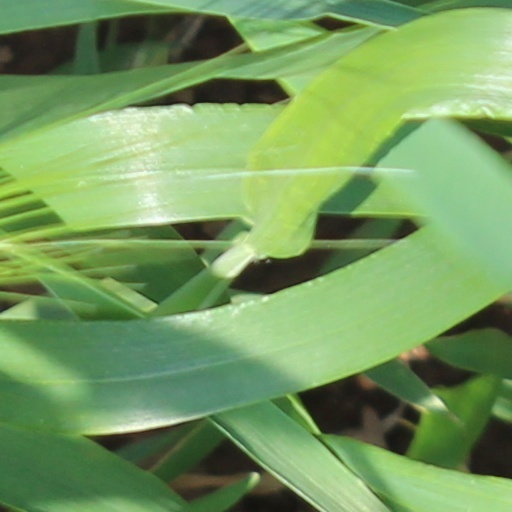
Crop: wheat